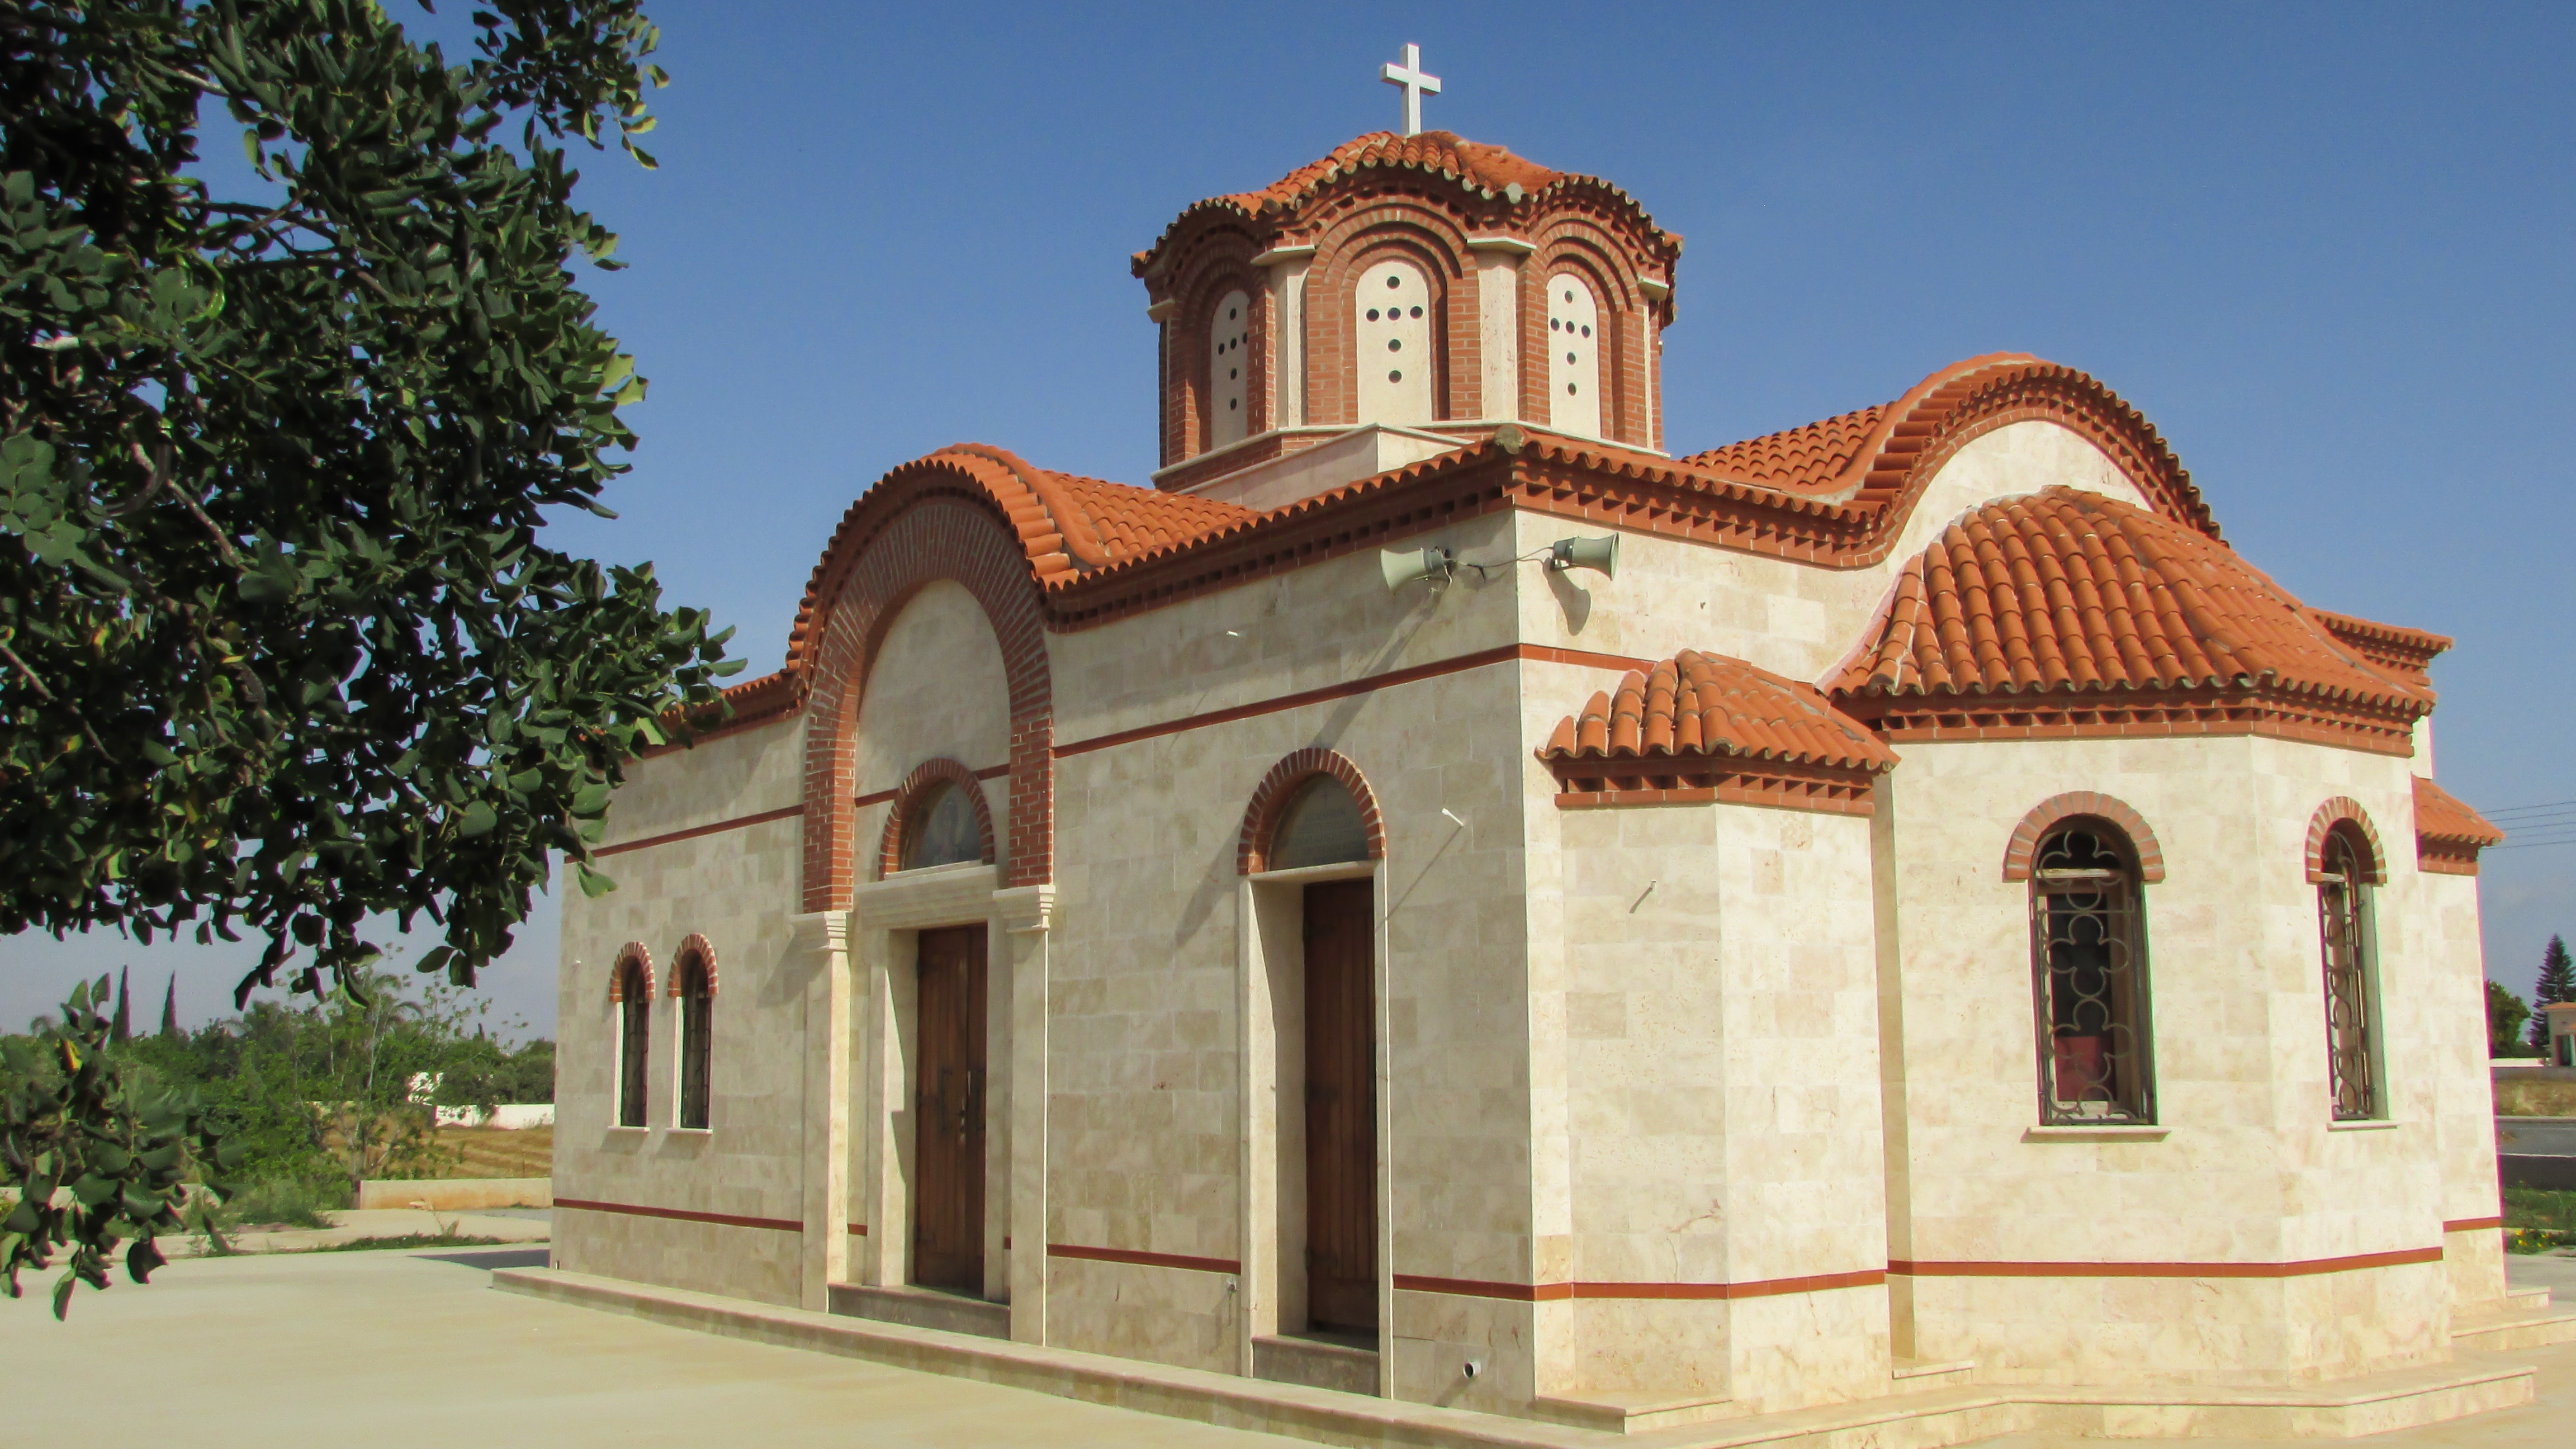
architecture, building, facade, church, chapel, place of worship, monastery, synagogue, orthodox, cyprus, paralimni, historic site, ayios markos, byzantine architecture, spanish missions in california